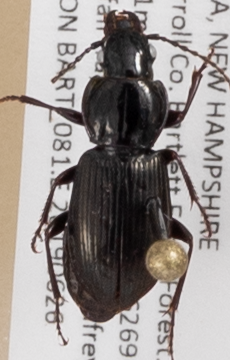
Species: Pterostichus pensylvanicus
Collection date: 2019-06-26
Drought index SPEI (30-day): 0.362
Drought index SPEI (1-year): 1.22
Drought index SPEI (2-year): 0.998